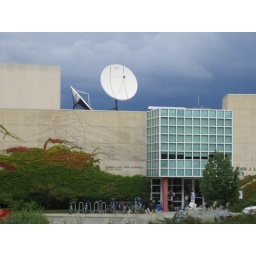
The broadcast building at NU is backed by dark clouds moving in from across the lake.